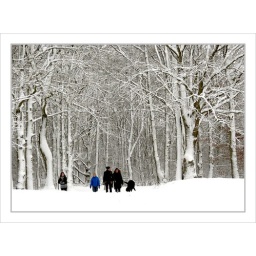
A walk with the black dog in the snow .